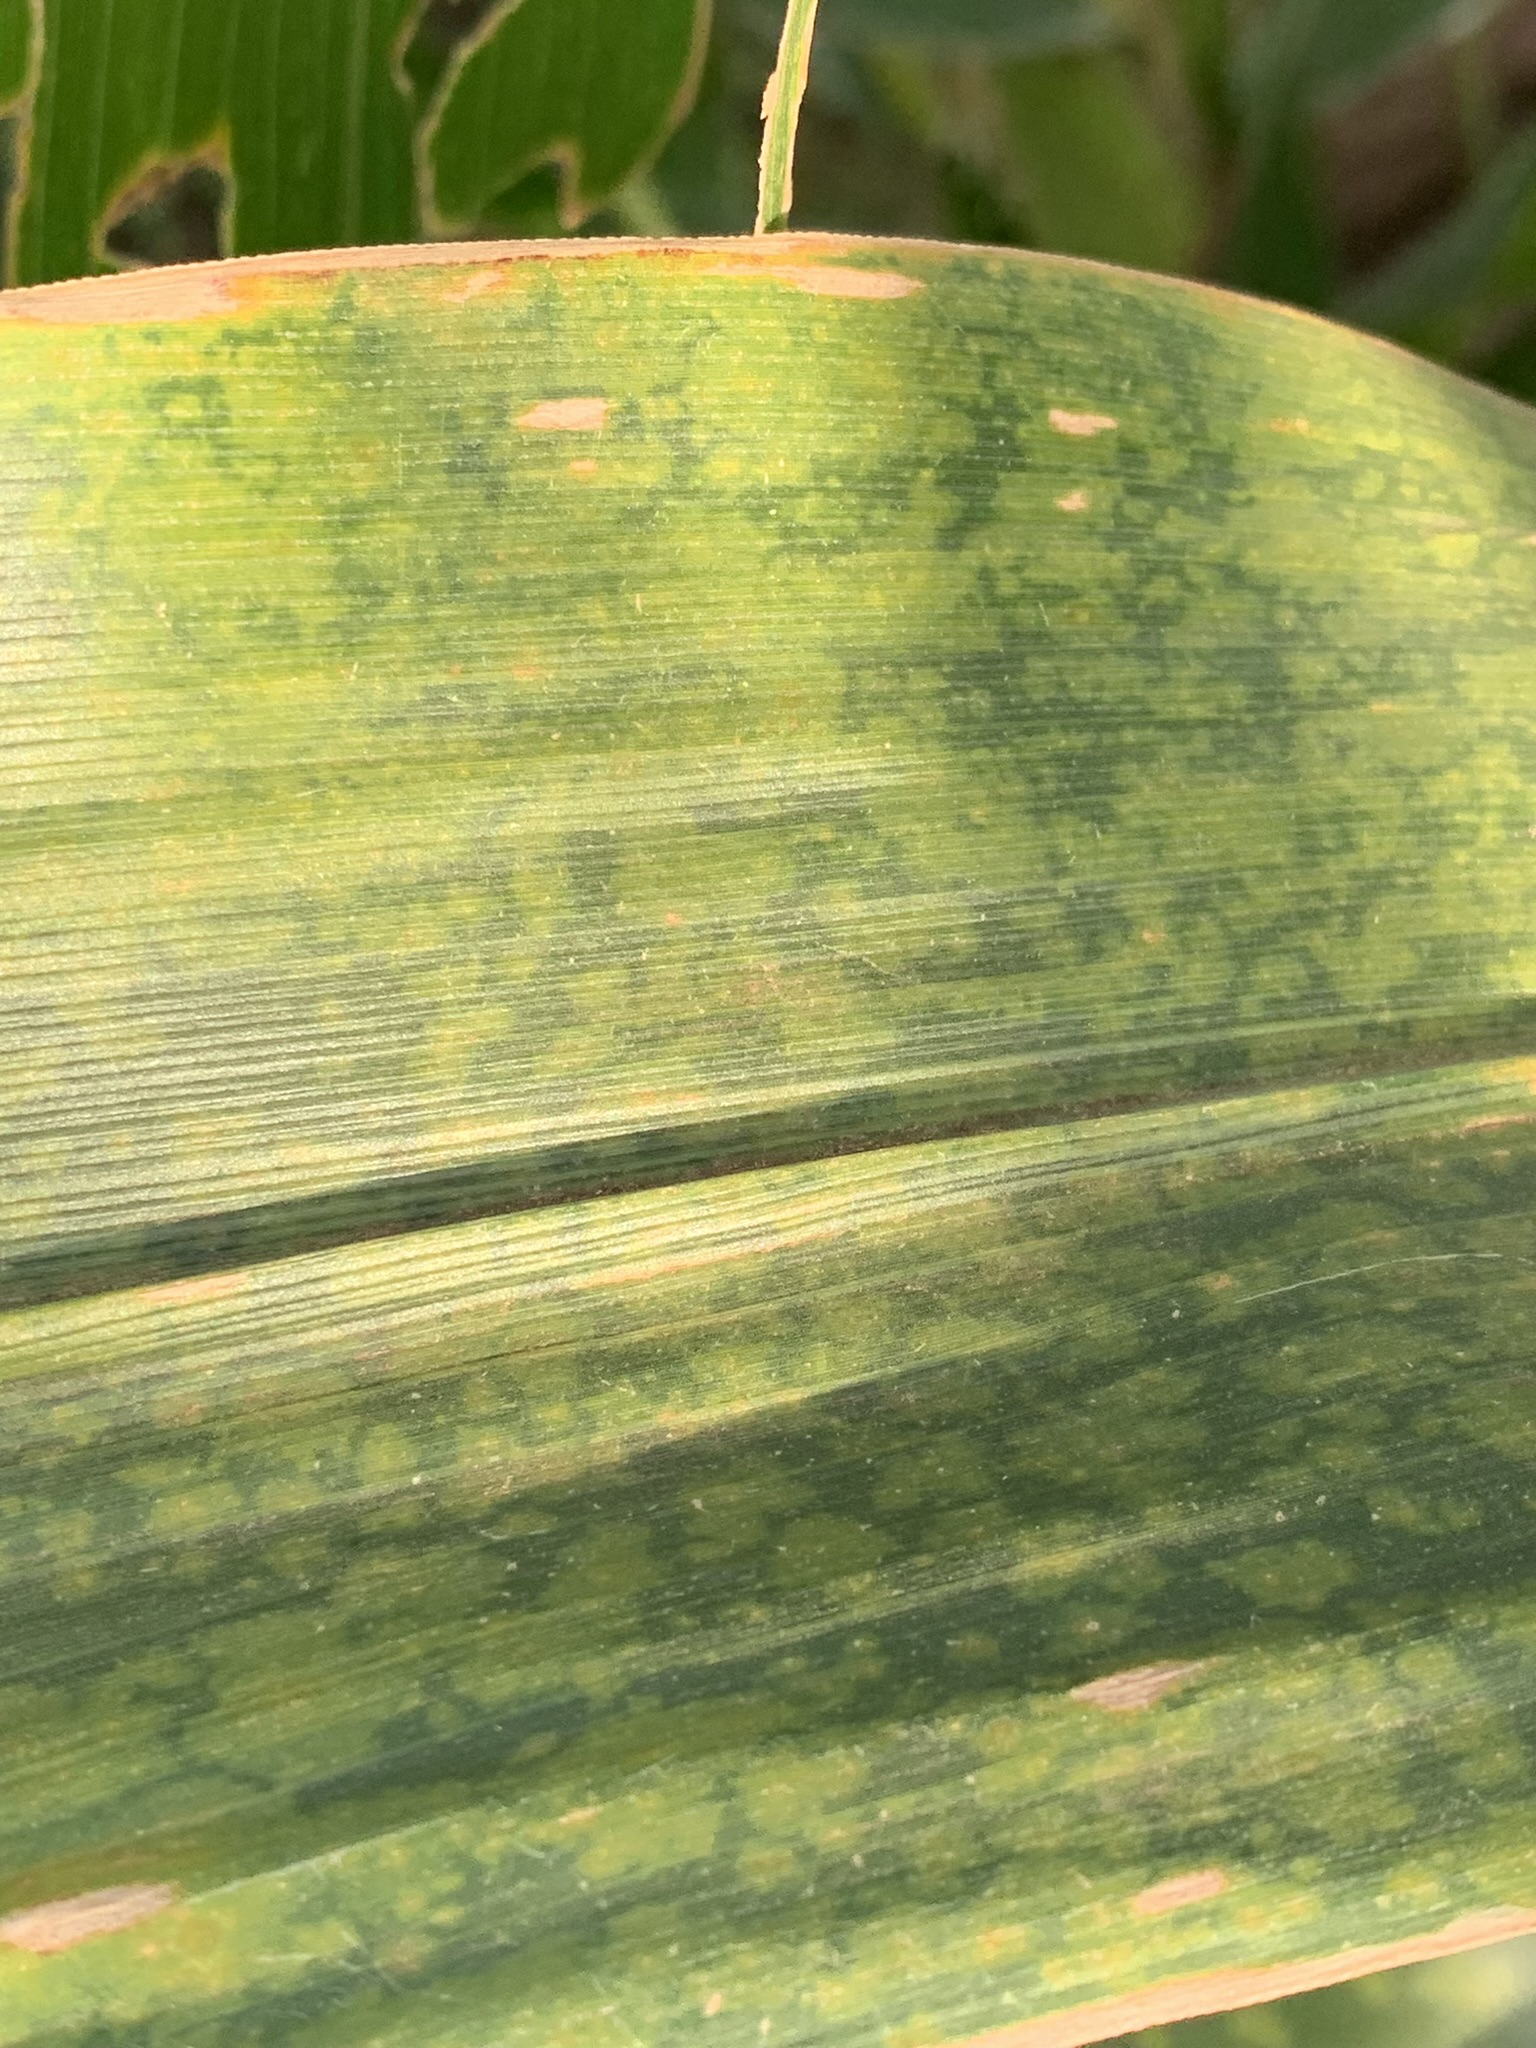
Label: MLN